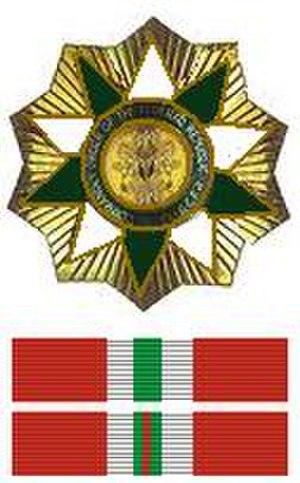
Le Nigeria est devenu indépendant le 1ᵉʳ octobre 1960. En 1963, il est devenu la République fédérale du Nigeria. Celle-ci a institué deux ordres honorifiques : l’ordre du Niger et l'ordre de la République fédérale.